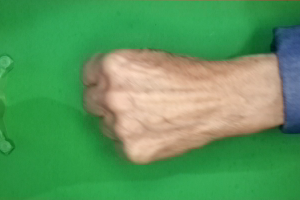
Label: rock